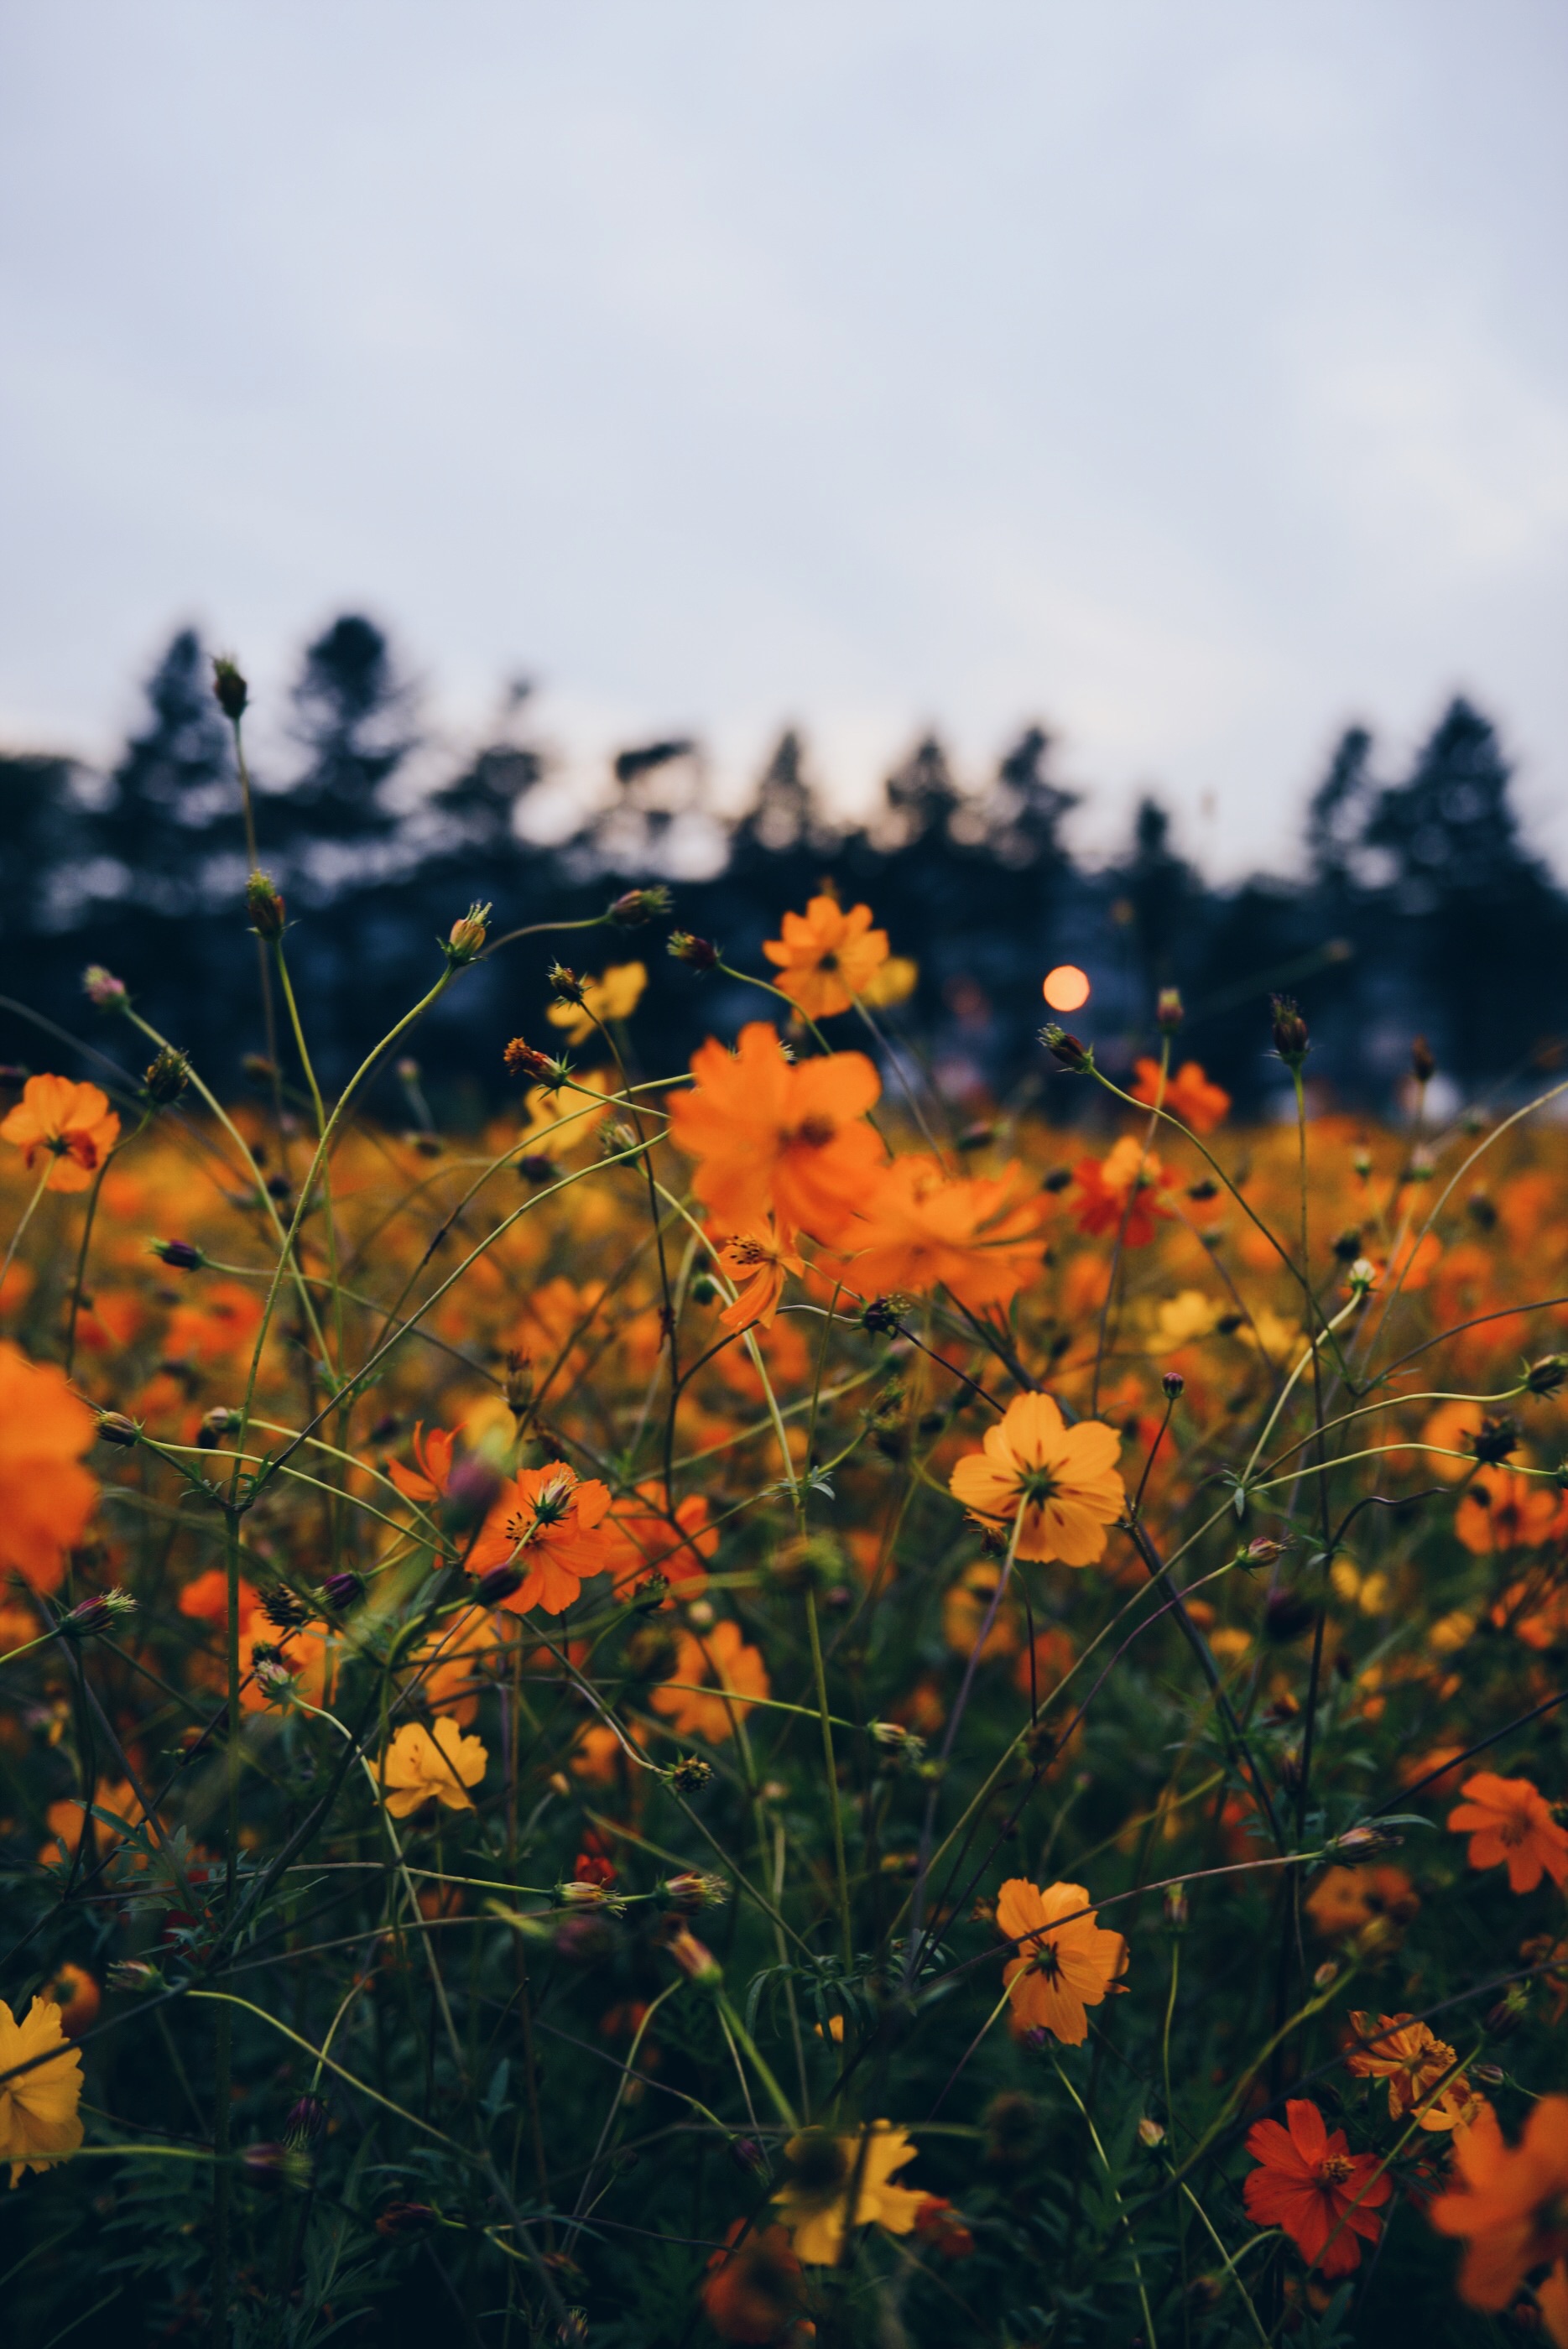
nature, grass, cloud, plant, sky, sunset, field, meadow, prairie, sunlight, morning, leaf, flower, autumn, yellow, flora, season, wildflower, grassland, poppy, rural area, flowering plant, grass family